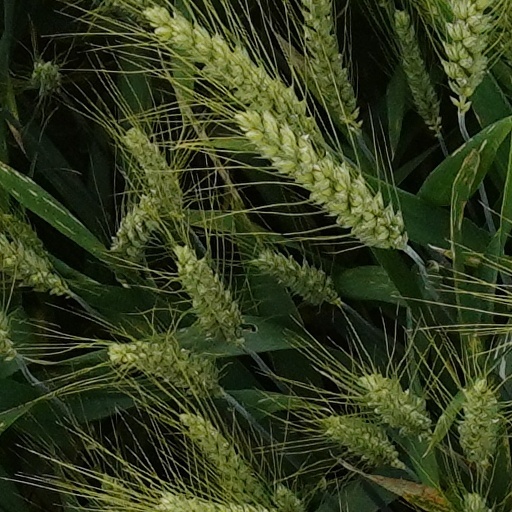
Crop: wheat